14th Infantry Regiment (United States)

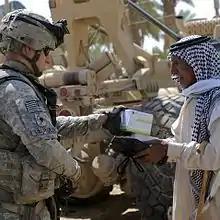
A 2-14 Soldier providing medical supplies to Iraqi citizen, during Operation "Outreach," a humanitarian aid mission near Baghdad, Iraq, 2010

1st Battalion, 14th Infantry: In late 1965 the 25th Division was ordered to South Vietnam. The initial brigade to go was the 3rd Brigade composed of the 1st Battalion, 14th Infantry, the 1st Battalion, 35th Infantry, the 2nd Battalion, 35th Infantry and the 2nd Battalion, 9th Artillery. The urgency of getting the 3rd Brigade to the Central Highlands of South Vietnam led to the Army and Air Force undertaking Operation Blue Light, a massive airlift of the entire 3rd Brigade from Hawaii to Pleiku. The airlift began on 28 December 1965 and was successfully concluded on 17 January 1966.